Answer in natural language. Which object is closer to black square chair (highlighted by a red box), black square chair (highlighted by a blue box) or Doorway (highlighted by a green box)? Choose between the following options: black square chair (highlighted by a blue box) or Doorway (highlighted by a green box)
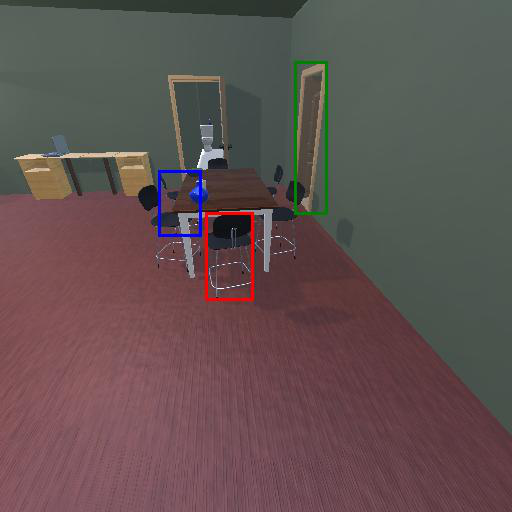
<answer>black square chair (highlighted by a blue box)</answer>